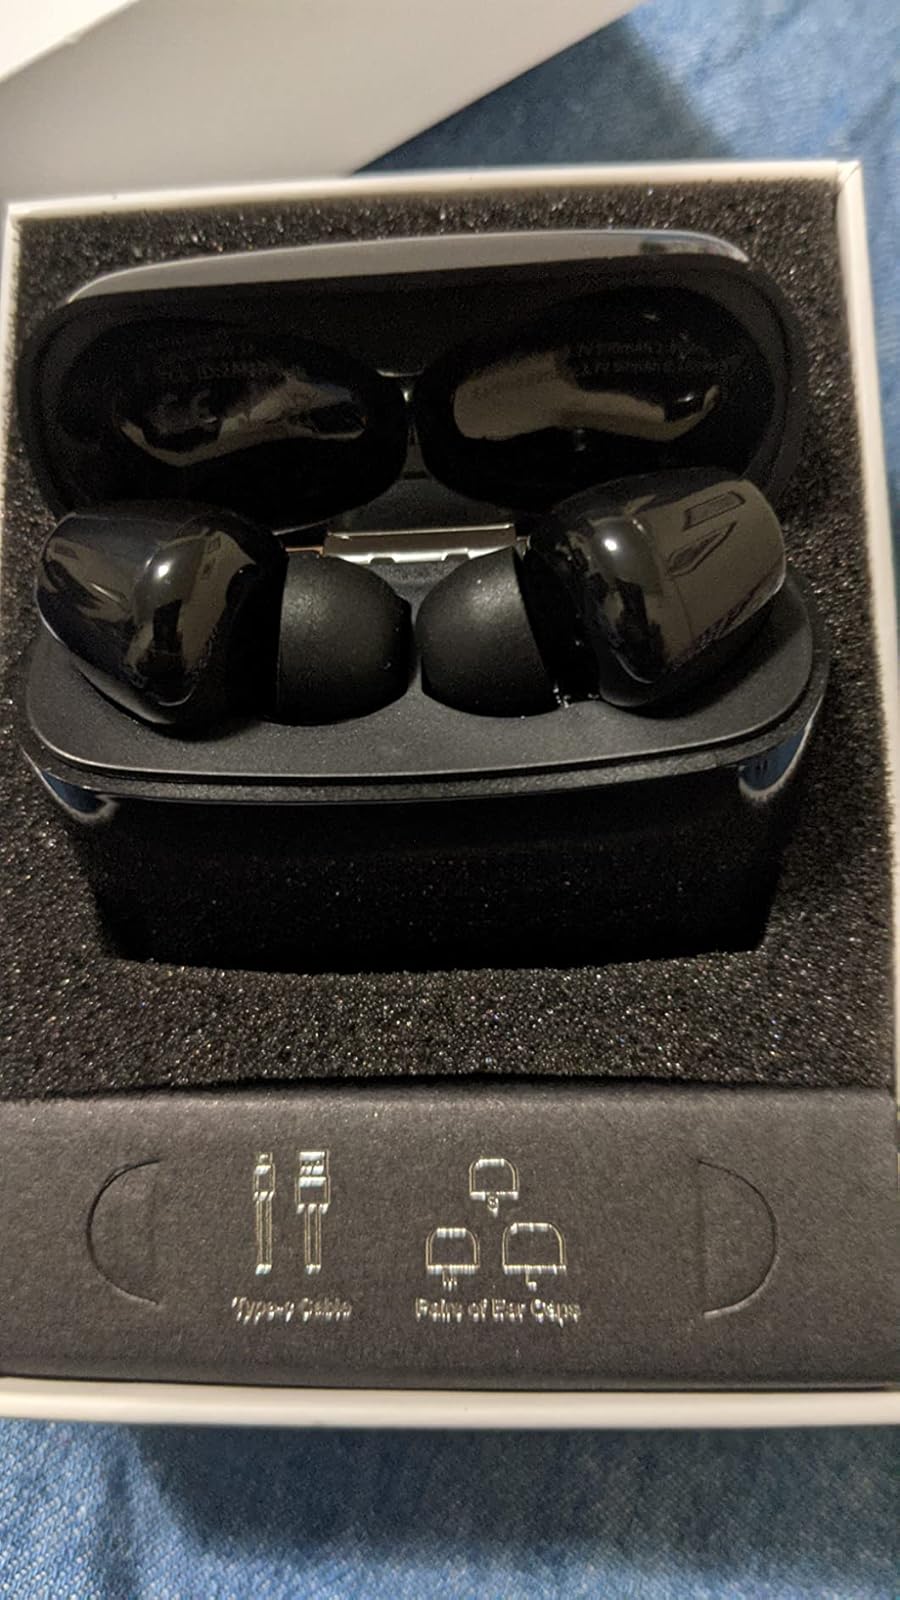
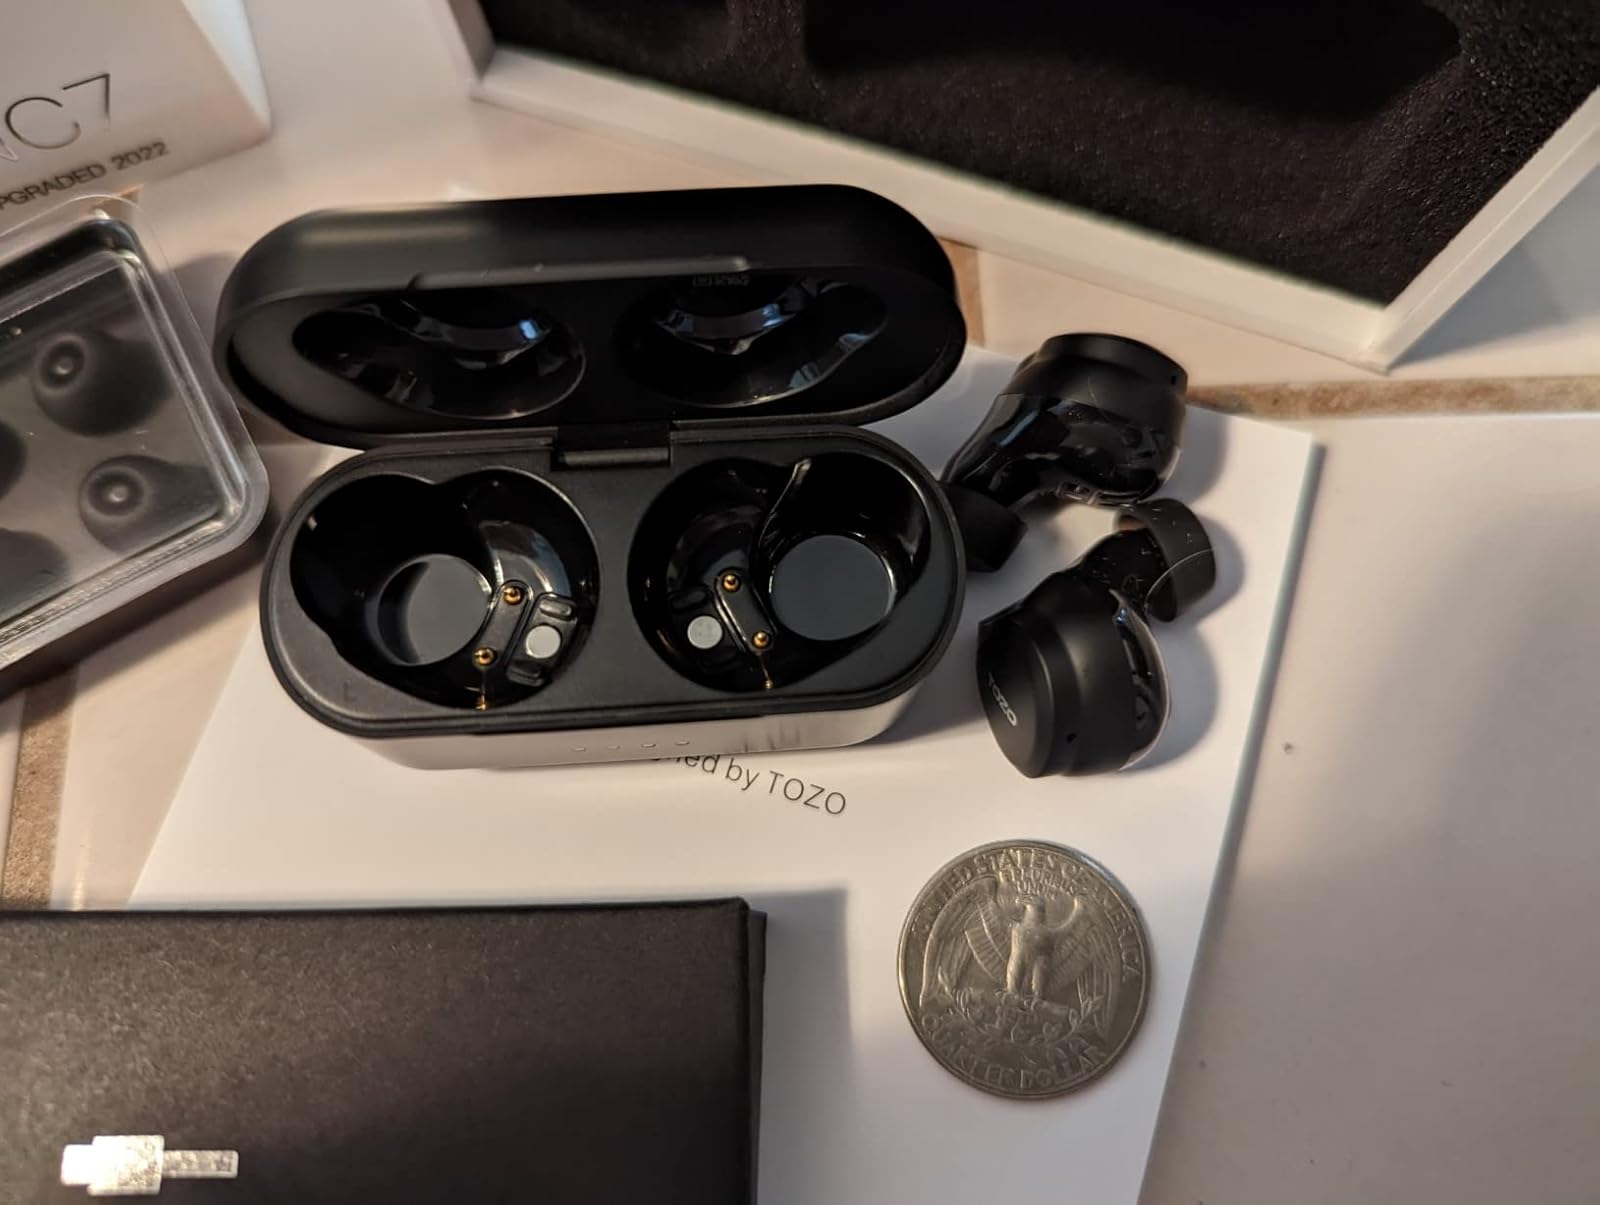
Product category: earbuds
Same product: no